Describe the emotion expressed in this image:  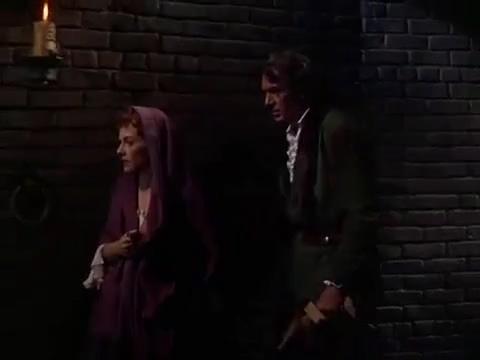
This person displays Pain, valence and arousal with low intensity.